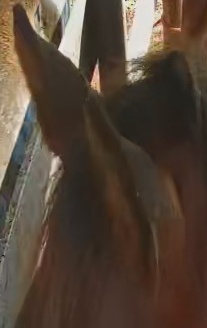
Face region: ears (position_of_ears)
Pain indicator: not_present